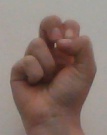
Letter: gaaf